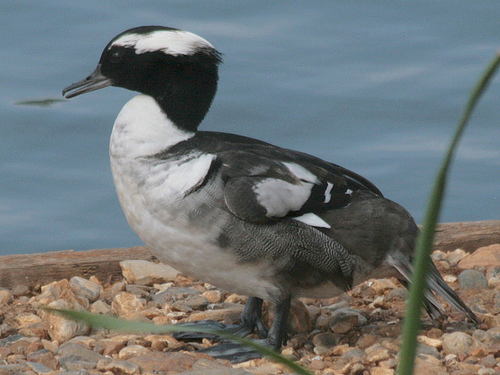
the black and white bird with strips on its primaries.
this bird is black and white in color with a black beak that is curved at the end.
this is a white bird with a black wing and a black head.
this bird is white and grey in color with a curved black beak, and black eye rings.
this is a grey bird with a white breast, black nape, and white throat.
this particular bird has a white belly and breast and black cheek patchmedium-sized bird with webbed feet, dark gray body with white breast and belly, white and black bars on the wings, and a black head with large white eyebrows.
this bird has a curved black and white neck, large black feet, a small tail, and a short curved gray beak.
this bird has a black crown, grey primaries, and a white belly.
this bird has a white breast with a white superciliary. the nape of the bird is black as well as the throat.
Species: Hooded Merganser